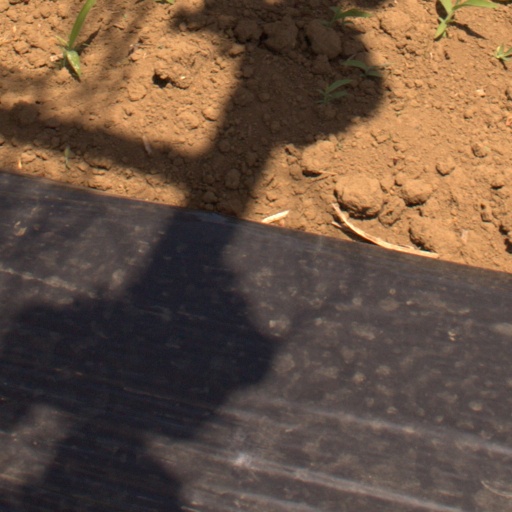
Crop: Jerusalem artichoke